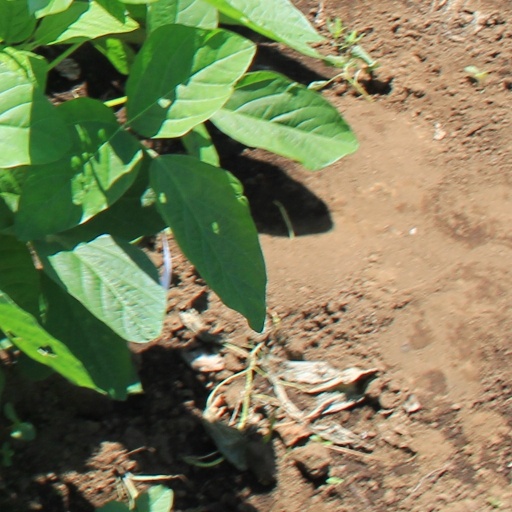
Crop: soybean